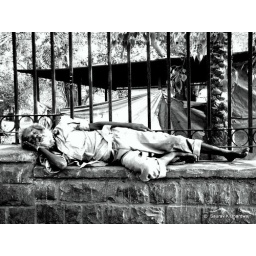
A beggar sleeping in noon on the outer wall fences of an administrative railway building at Old Delhi